Vitor Hugo (footballer, born 1991)

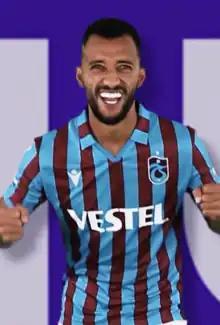
Vitor Hugo with Trabzonspor in 2021

Vitor Hugo Franchescoli de Souza (born 20 May 1991), known as Vitor Hugo, is a Brazilian professional footballer who plays as a centre-back for Atlético Mineiro, on loan from Bahia.